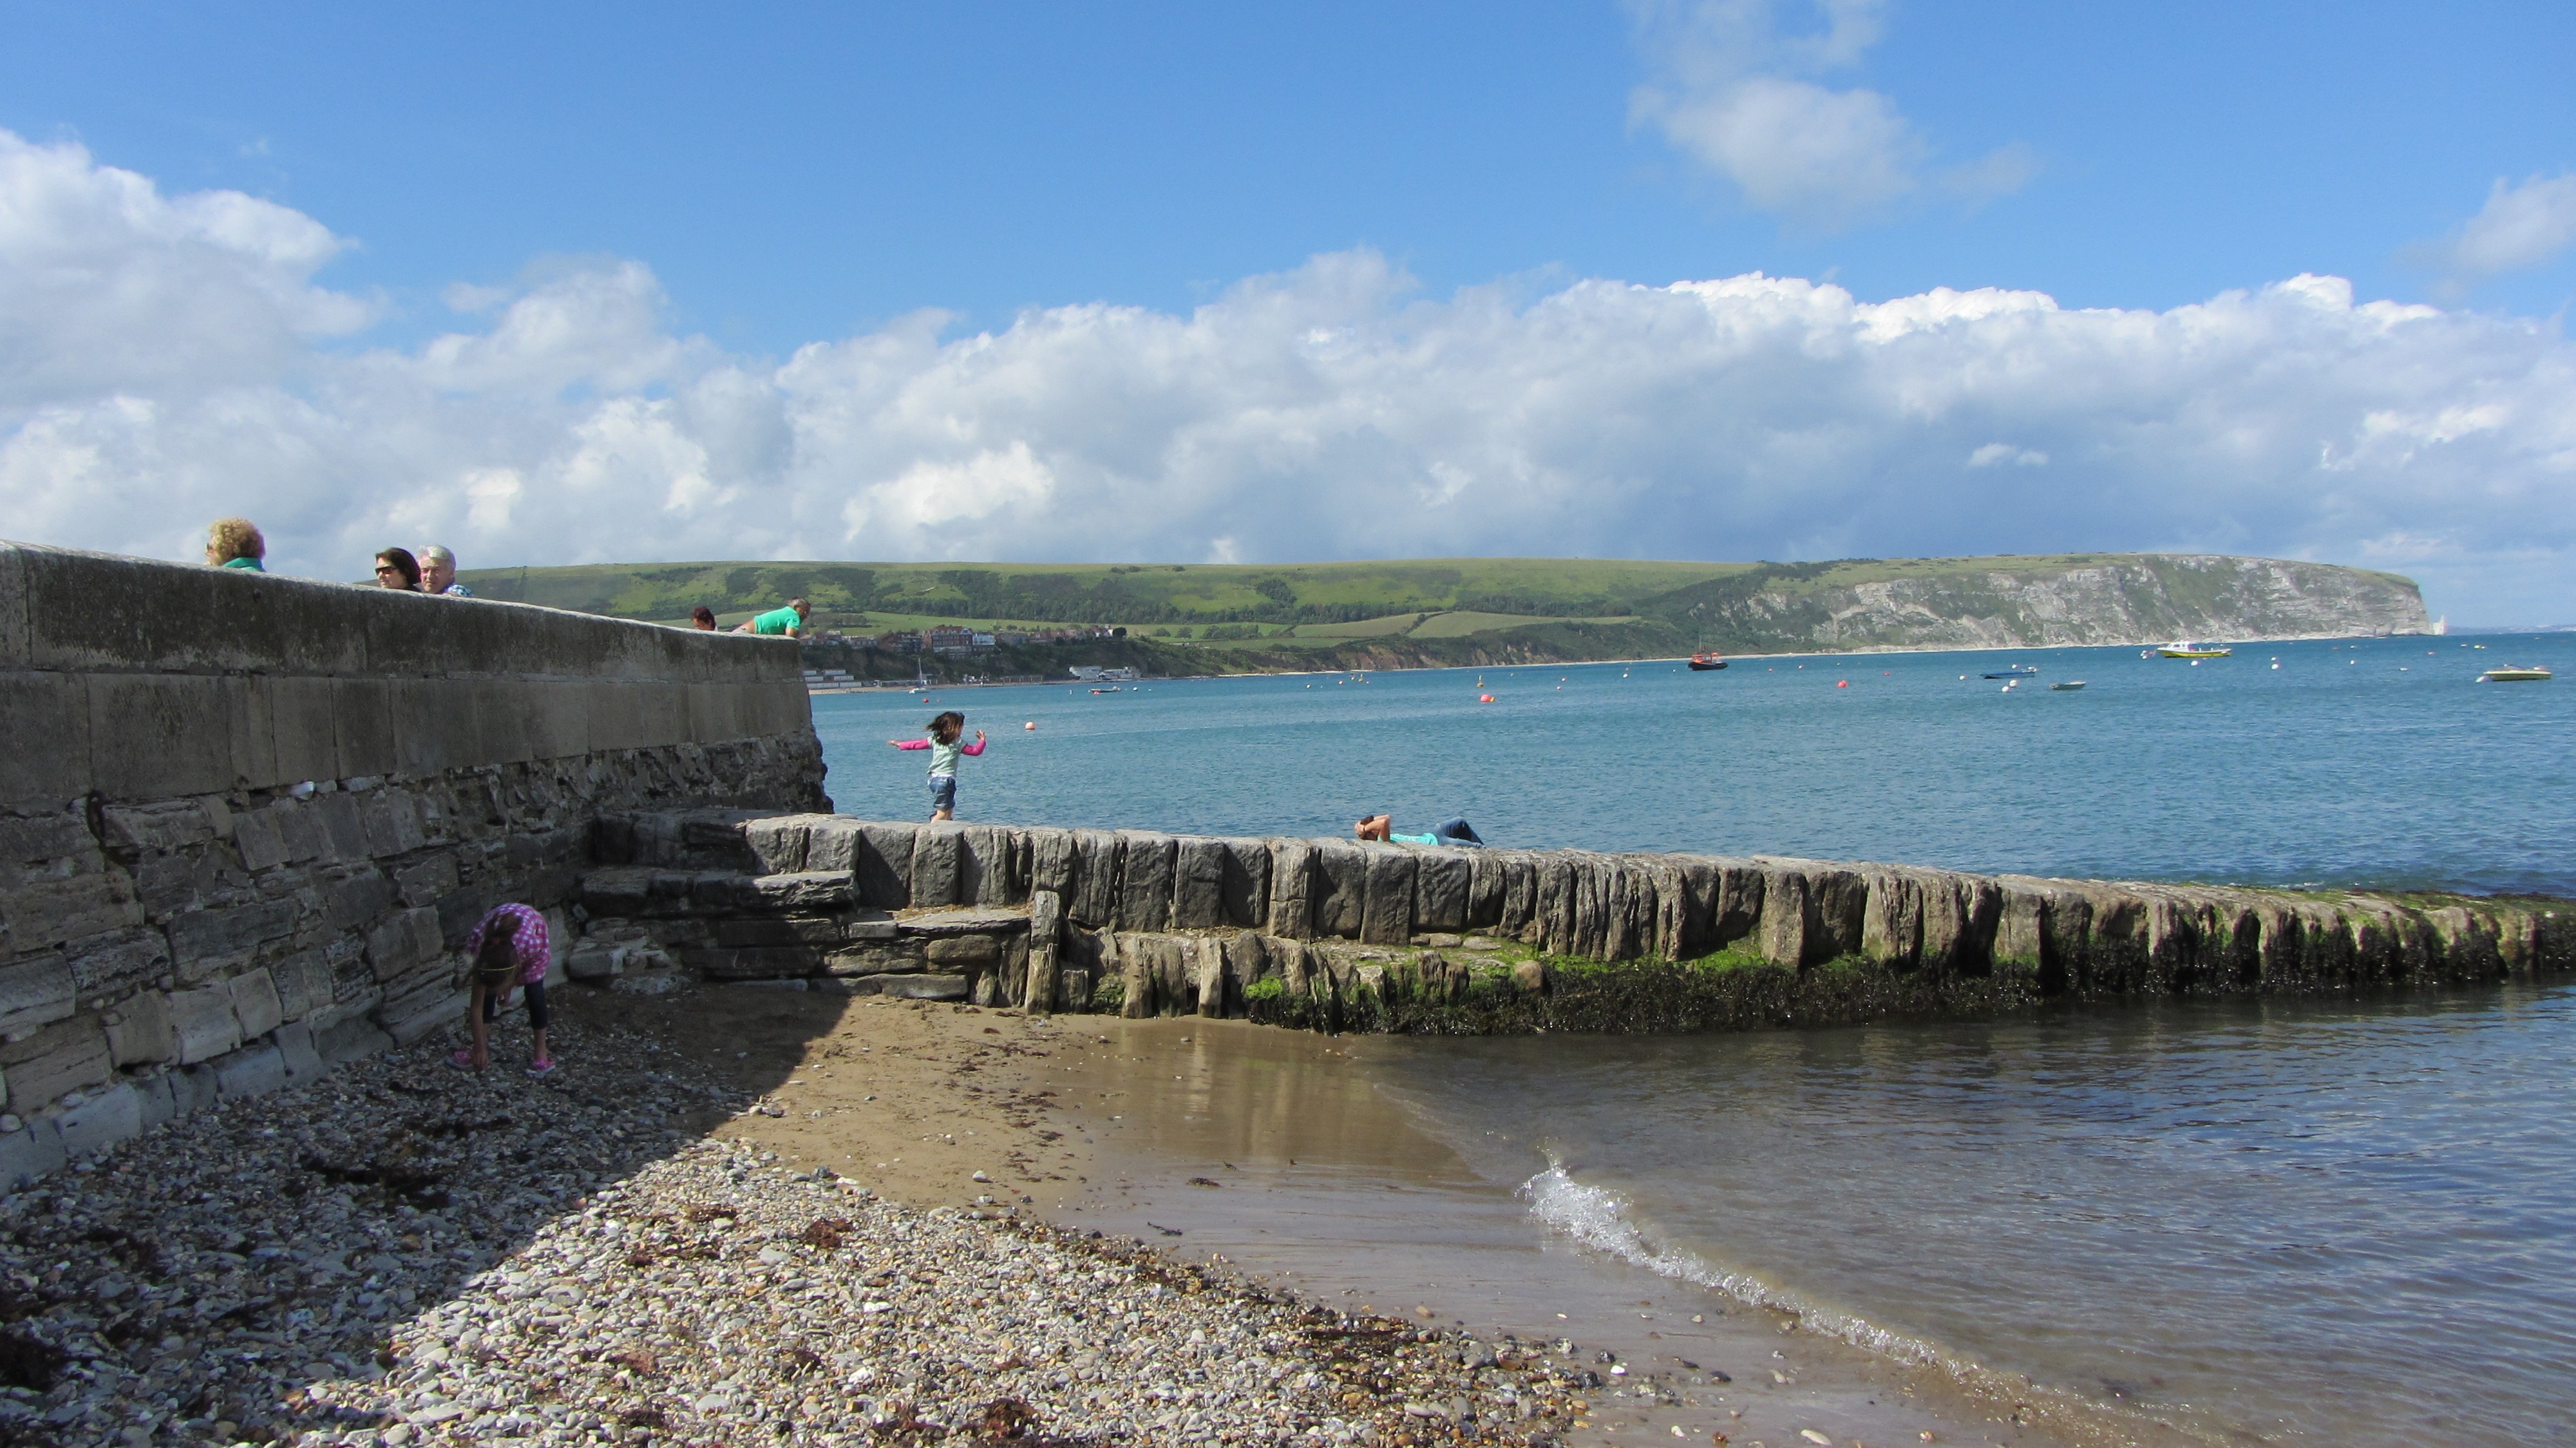
beach, landscape, sea, coast, water, nature, sand, ocean, shore, vacation, shoreline, cliff, vehicle, bay, reservoir, terrain, waterway, body of water, stones, waves, english seaside